Enola Gay

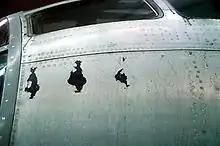
Under the cockpit window of the "Enola Gay", while in storage 1987

The "Enola Gay" became the center of a controversy at the Smithsonian Institution when the museum planned to put its fuselage on public display in 1995 as part of an exhibit commemorating the 50th anniversary of the atomic bombing of Hiroshima. The exhibit, "The Crossroads: The End of World War II, the Atomic Bomb and the Cold War," was drafted by the Smithsonian's National Air and Space Museum staff, and arranged around the restored "Enola Gay".